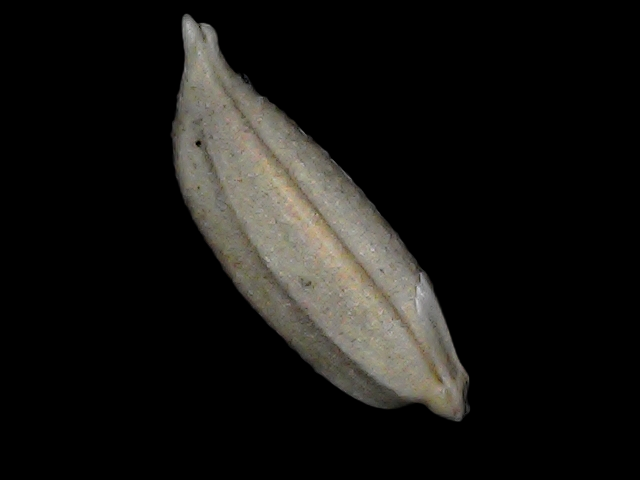
Rice variety: Bd34